Wright House (Newark, Delaware)

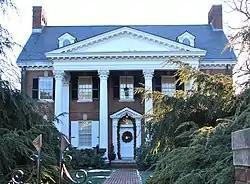
Wright House, December 2010

Wright House is a historic home located at Newark, New Castle County, Delaware. It was built in 1922 and is a -story E-shaped brick dwelling with a five-bay front facade. It is in the Colonial Revival style. It features a three-bay main portico with fluted Corinthian order columns and a frame porte cochere. The house was purchased by the University of Delaware after 1950 and serves as the home of the University President.